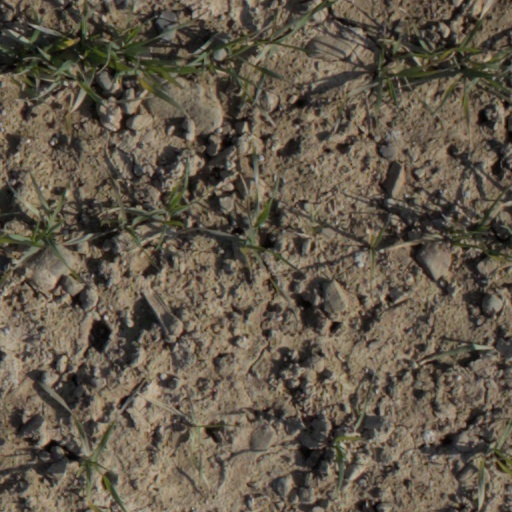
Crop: wheat